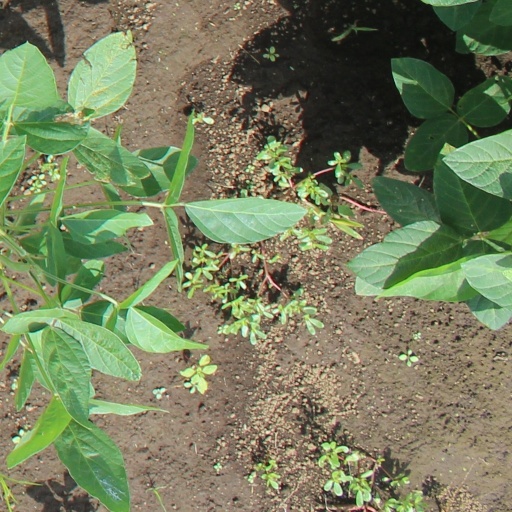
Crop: soybean